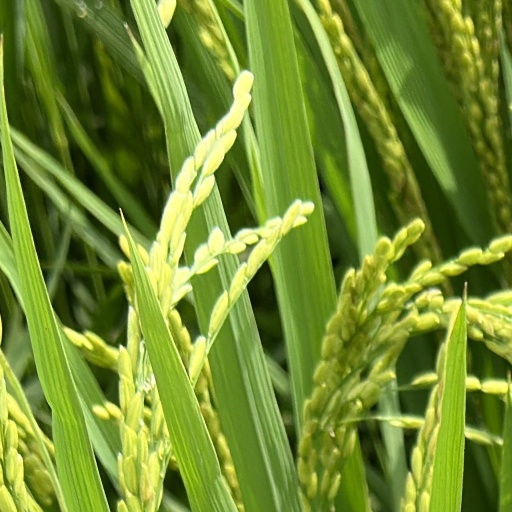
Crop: rice